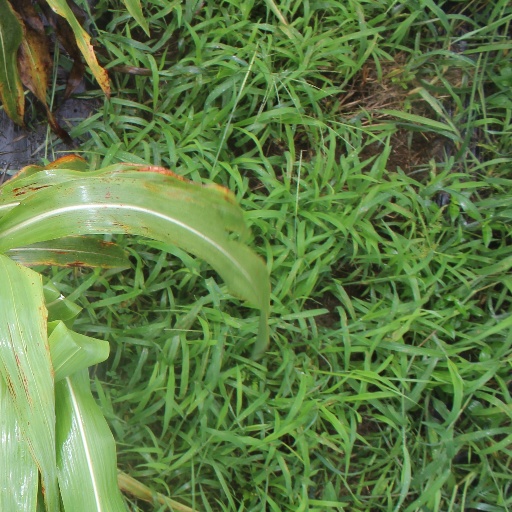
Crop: sorghum